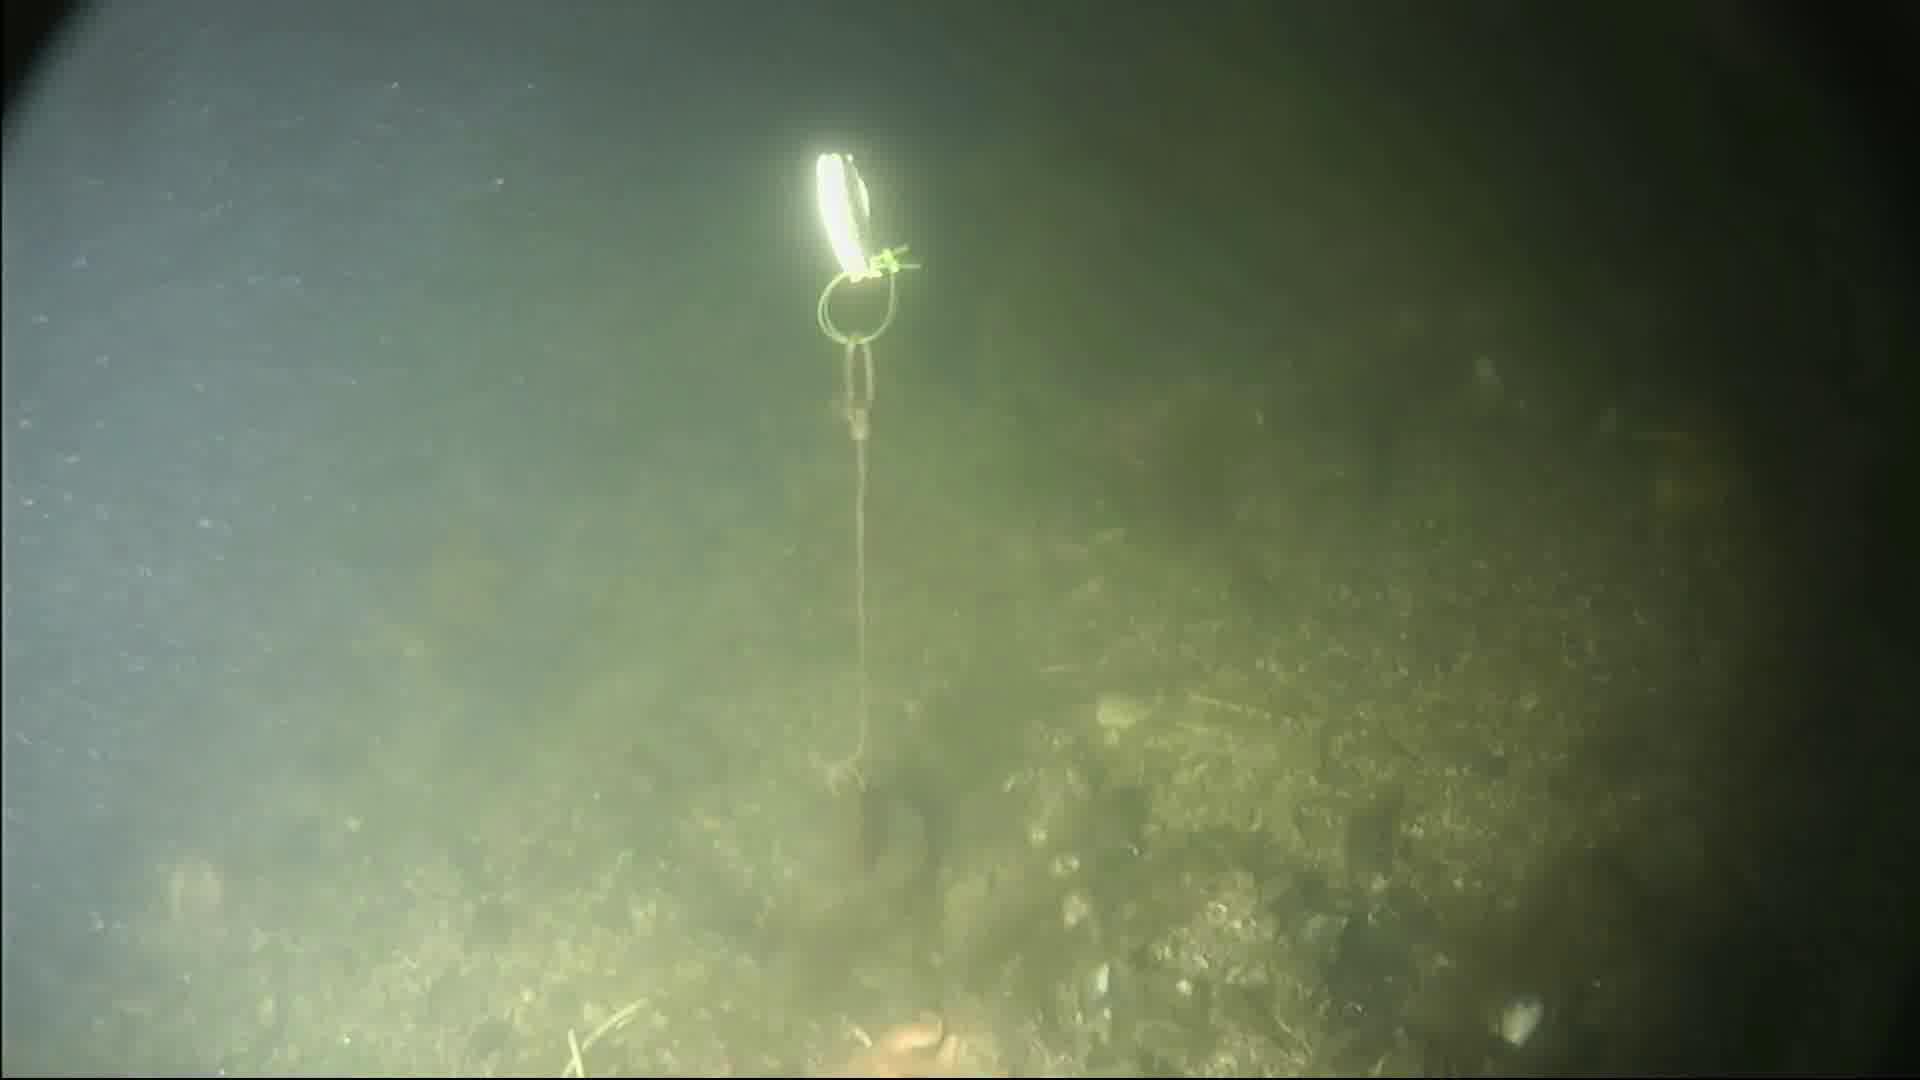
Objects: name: starfish
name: crab